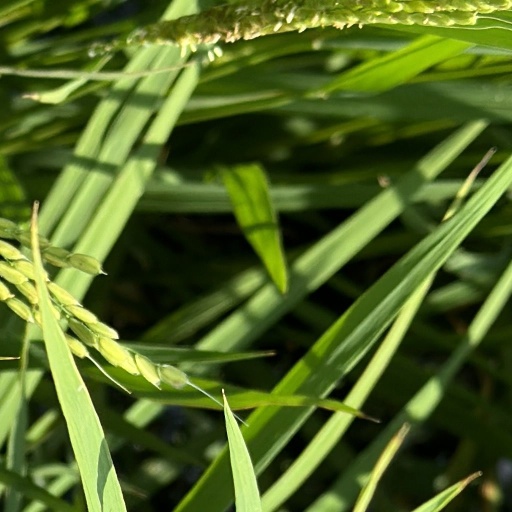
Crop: rice